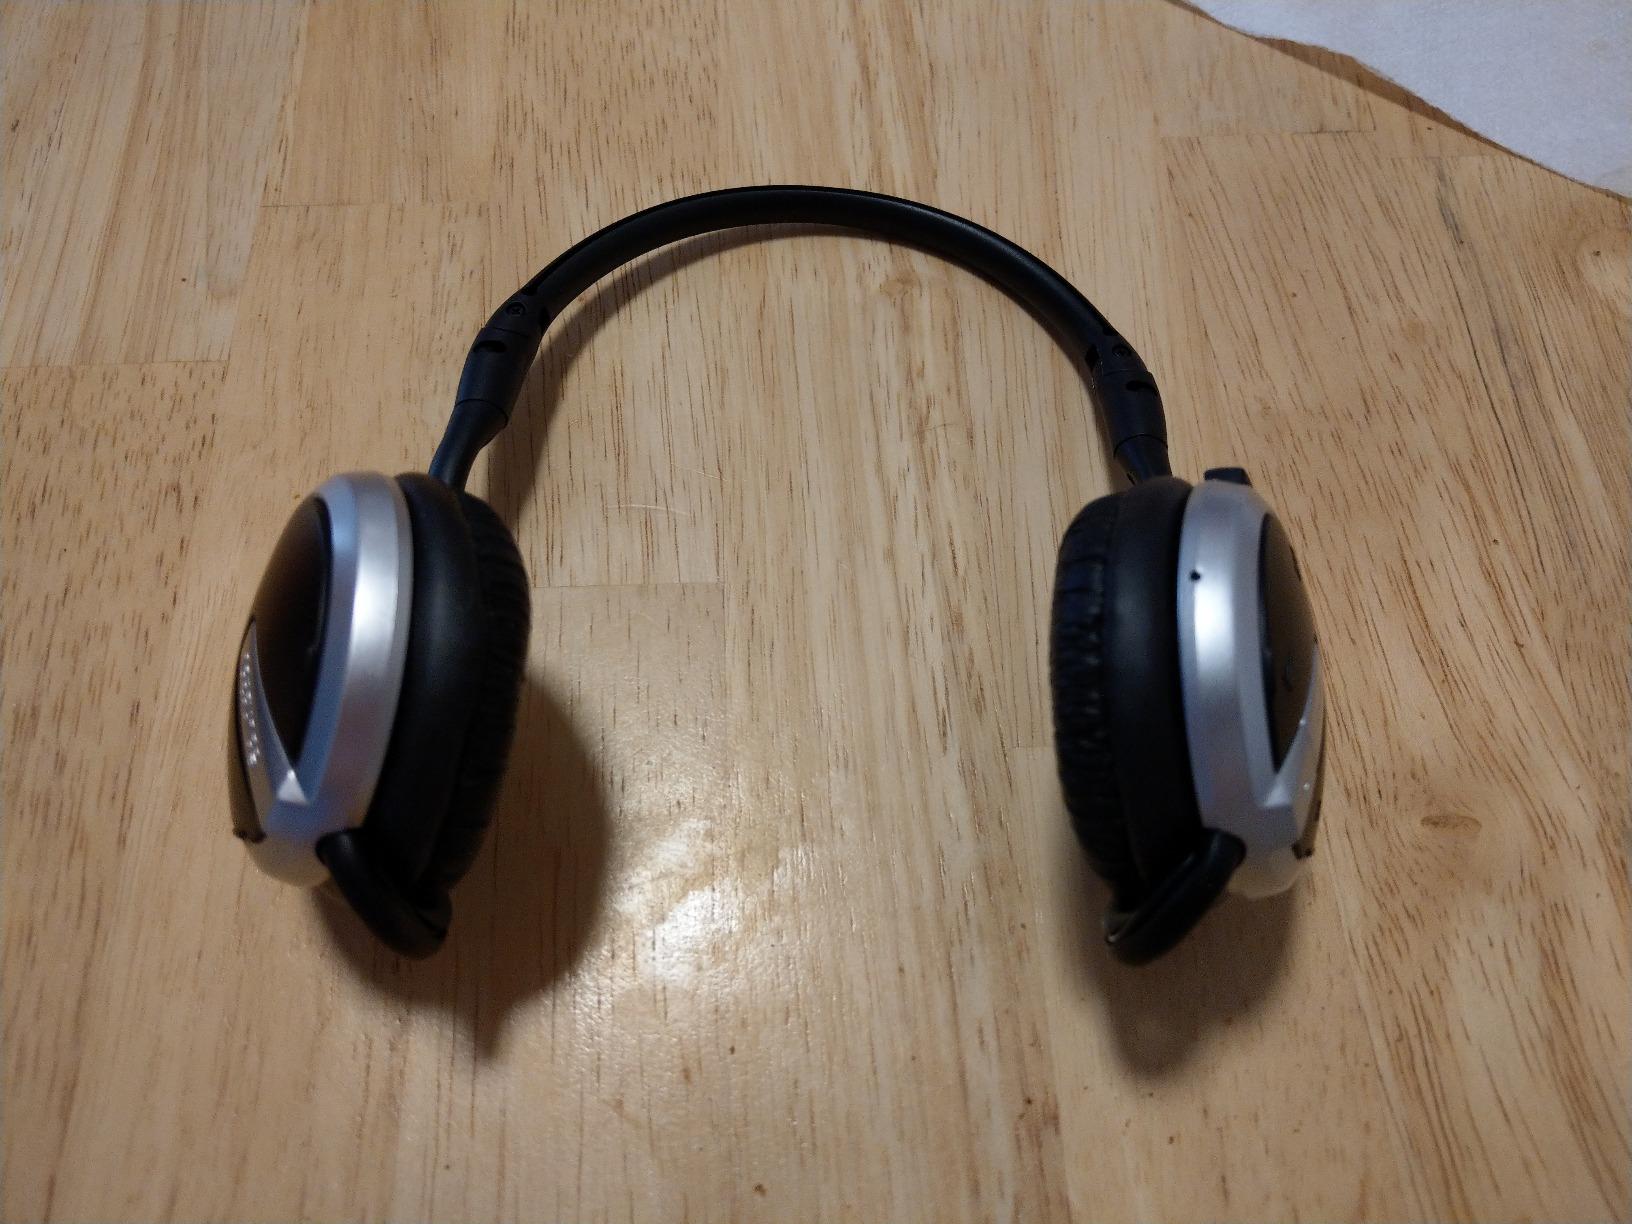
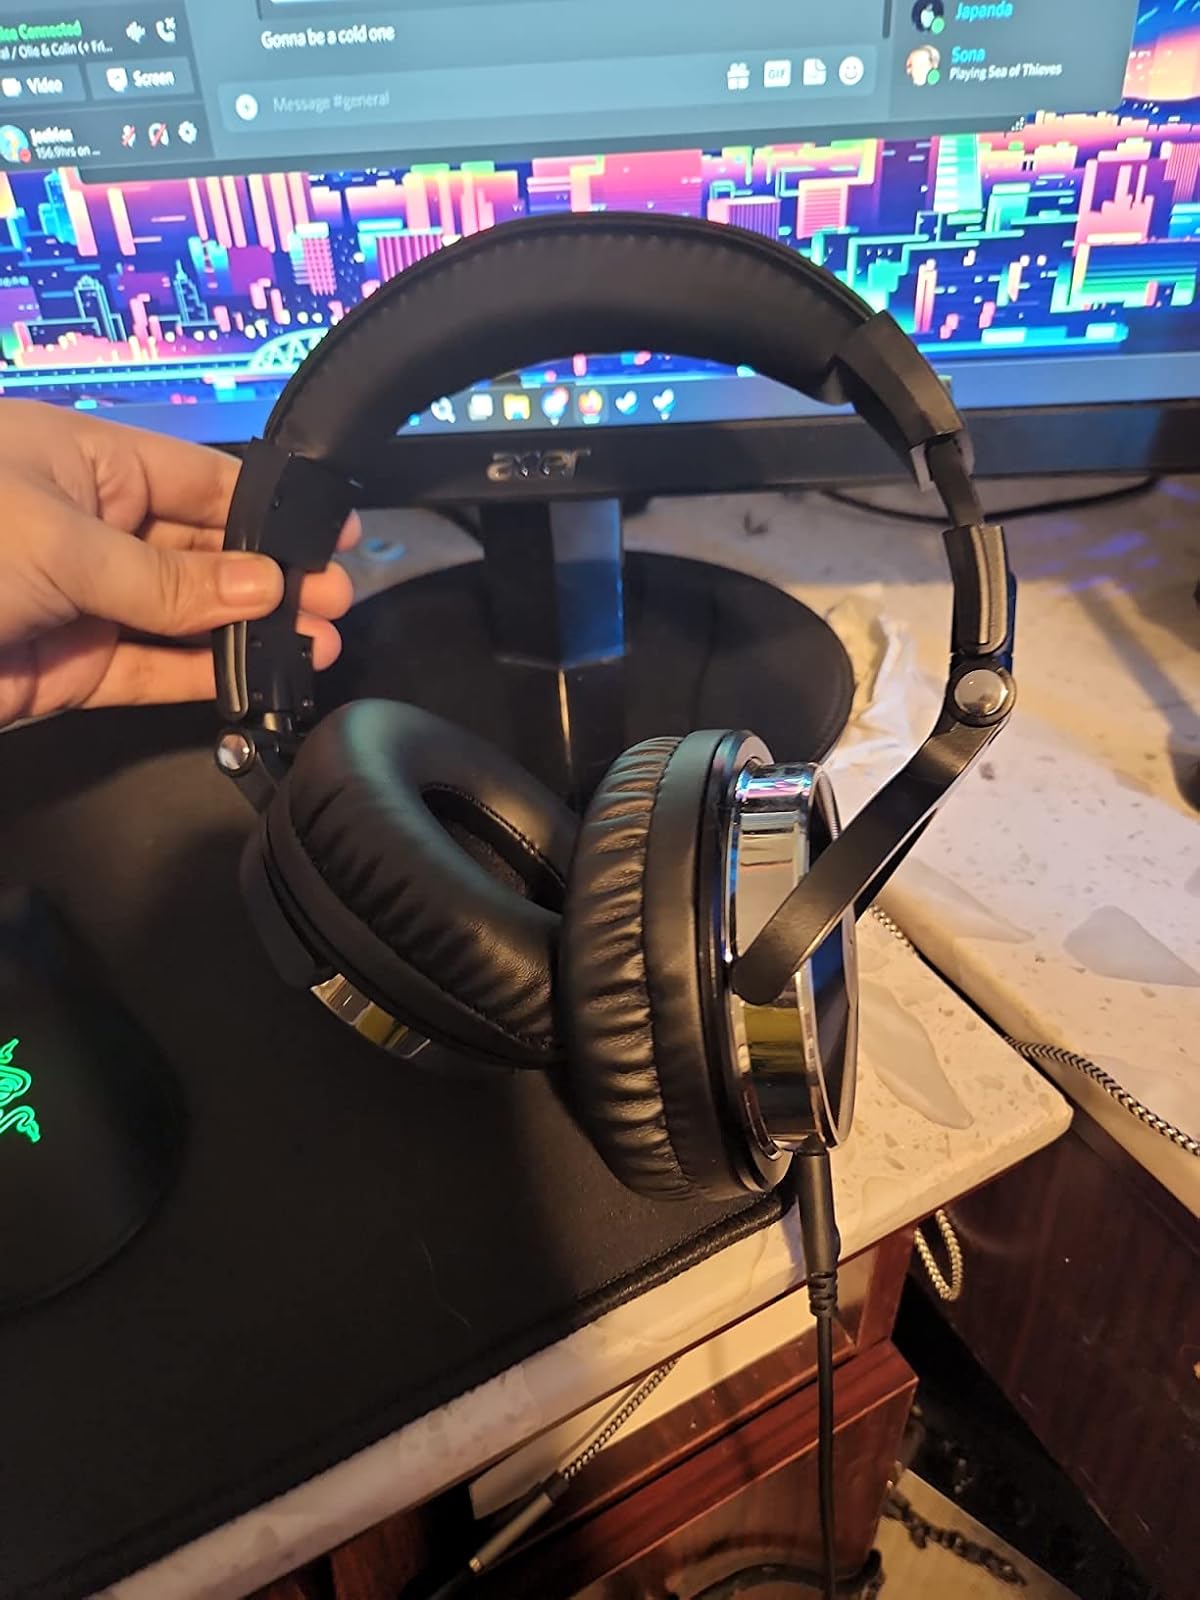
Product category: headphones
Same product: no